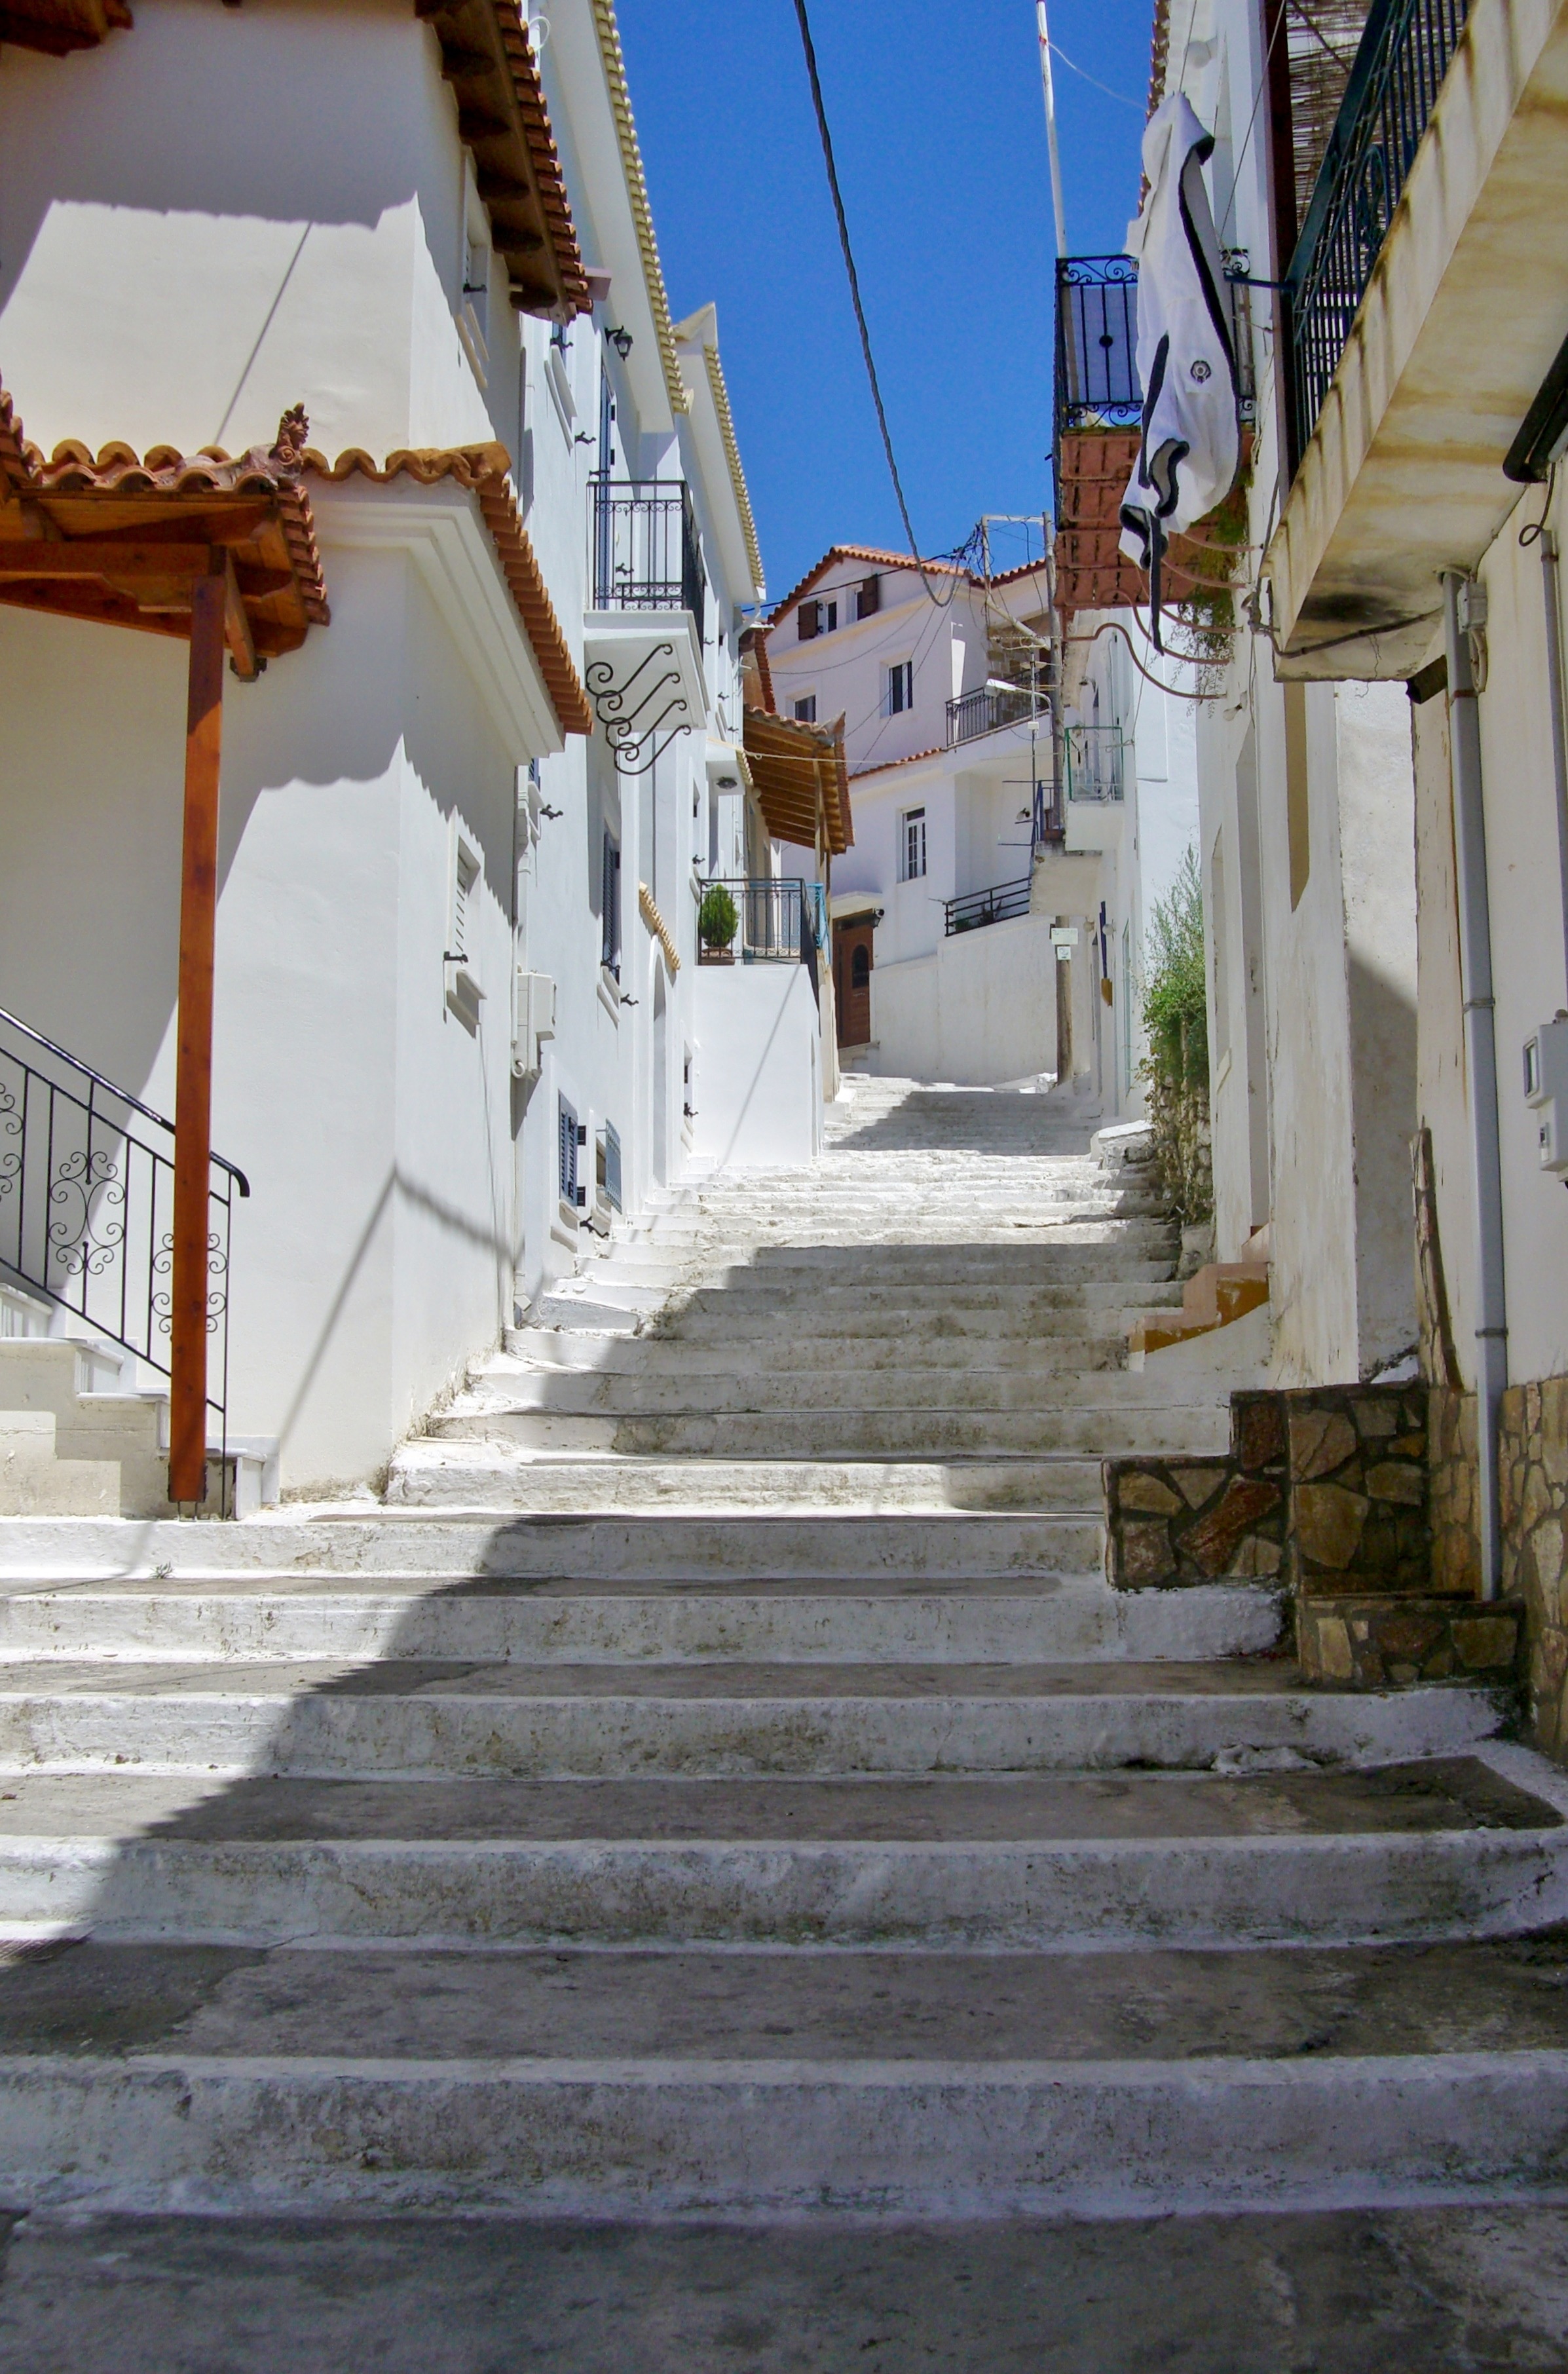
boardwalk, road, street, house, town, alley, walkway, vacation, village, infrastructure, peloponnese, pilos